Templeton Peck

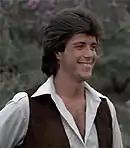
Tim Dunigan as "Faceman" in the 1983 pilot episode "Mexican Slayride"

Originally serving as an infantry Soldier (thus earning a Combat Infantryman's Badge), "Face" commissioned as an Army Intelligence Officer assigned to support a Special Forces Operations Detachment Alpha (ODA) Team or "A-Team" where he met his soon to be fugitive counterparts. Suave, smooth-talking, and hugely successful with women, Peck serves as the team's con man and scrounger, able to get his hands on just about anything they need, using various disguises—albeit less than Colonel Hannibal—and assuming a wide variety of personas and backstories as his scams require. Effectively second-in-command behind Hannibal (although Army Aviator Captain Murdock outranks him), he is the one who arranges for supplies, equipment, and sensitive information using numerous scams and hustles; several episodes also suggest that he is also responsible for arranging the team's weaponry, especially when overseas, often via highly illegal means (see season three's "Skins" for one such reference). When Hannibal is elsewhere or captured during several episodes, Face is often seen to be at the helm of the team, planning their course of action (see season two's "Bad Time on the Border", season four's "Wheel of Fortune" and season five's "Point of No Return" for examples). He is also the team member who usually organizes the fees for their services, due to his aptitude with numbers, as demonstrated in a number of episodes, and at times is shown to have the ability to count large amounts of money or value expensive items within a matter of seconds.